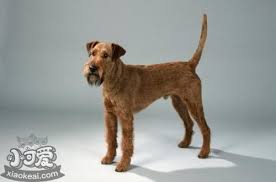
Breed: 207-n000036-Irish_terrier